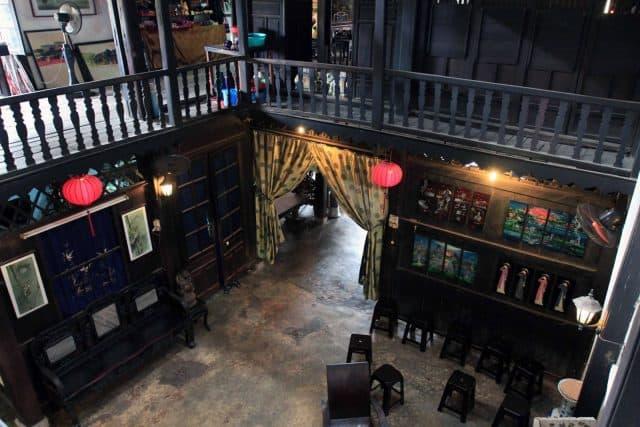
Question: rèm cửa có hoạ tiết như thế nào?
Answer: rèm cửa có hoạ tiết chấm bi